Axwell & Ingrosso

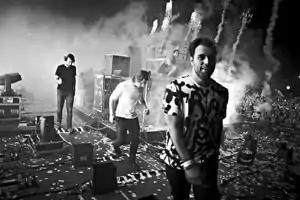
Axwell & Ingrosso performing live in 2014

Axwell and Ingrosso formed the group Axwell & Ingrosso officially in 2014. During June of that year, the band gained prominence among New Yorkers when they began placing clues about their new album in various locations throughout the city. Their first performance was in 2014 at the 8 June Governors Ball Music Festival in New York City. The performance debuted music from a new album they announced to release under the name Axwell & Ingrosso the intro music of which premiered on air during Zane Lowe's BBC Radio 1 program. Their performance was also named one of the "15 Hot Governors Ball Moments" as well as one of the "Top 10 Best Performances" of the Hot Governors Ball by Billboard. They also made an appearance at the 2014 V Festival. The album is also said to be the first for both artists as Swedish House Mafia never released an official full-length studio album. Axwell and Ingrosso also deleted their personal Facebook pages and created a single page for the group to signify the new partnership. They toured India, as part of Sunburn Arena. On 14 February 2014, Axwell & Ingrosso released their debut EP "X4". The EP contained the songs "Can't Hold Us Down", "We Come, We Rave, We Love" along with their 2007 collaboration "Together". The EP's final song, "Something New", was released as the group's first official single in November that year.